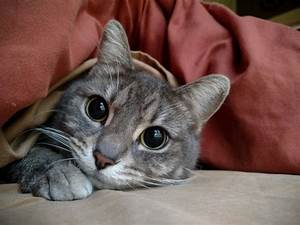
Label: cat